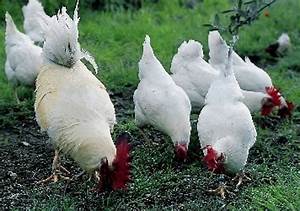
Label: gallina